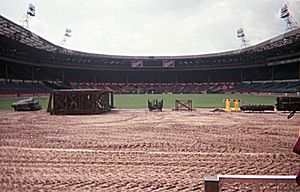
Mesterholdenes Europa Cup finale 1992
Wembley Stadium
Mesterholdenes Europa Cup finale 1992 var en fodboldkamp der blev spillet den 20. maj 1992. Kampen blev spillet foran 70.827 tilskuere på Wembley Stadium i London, og skulle finde vinderen af Mesterholdenes Europa Cup 1991-92. De deltagende hold var spanske FC Barcelona og italienske Sampdoria. Kampen var den første finale i turneringen hvor finaledeltagerne blev fundet efter et gruppespil, og den sidste inden man skiftede navn og format til UEFA Champions League.